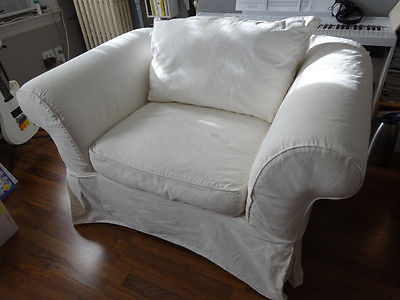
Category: chair